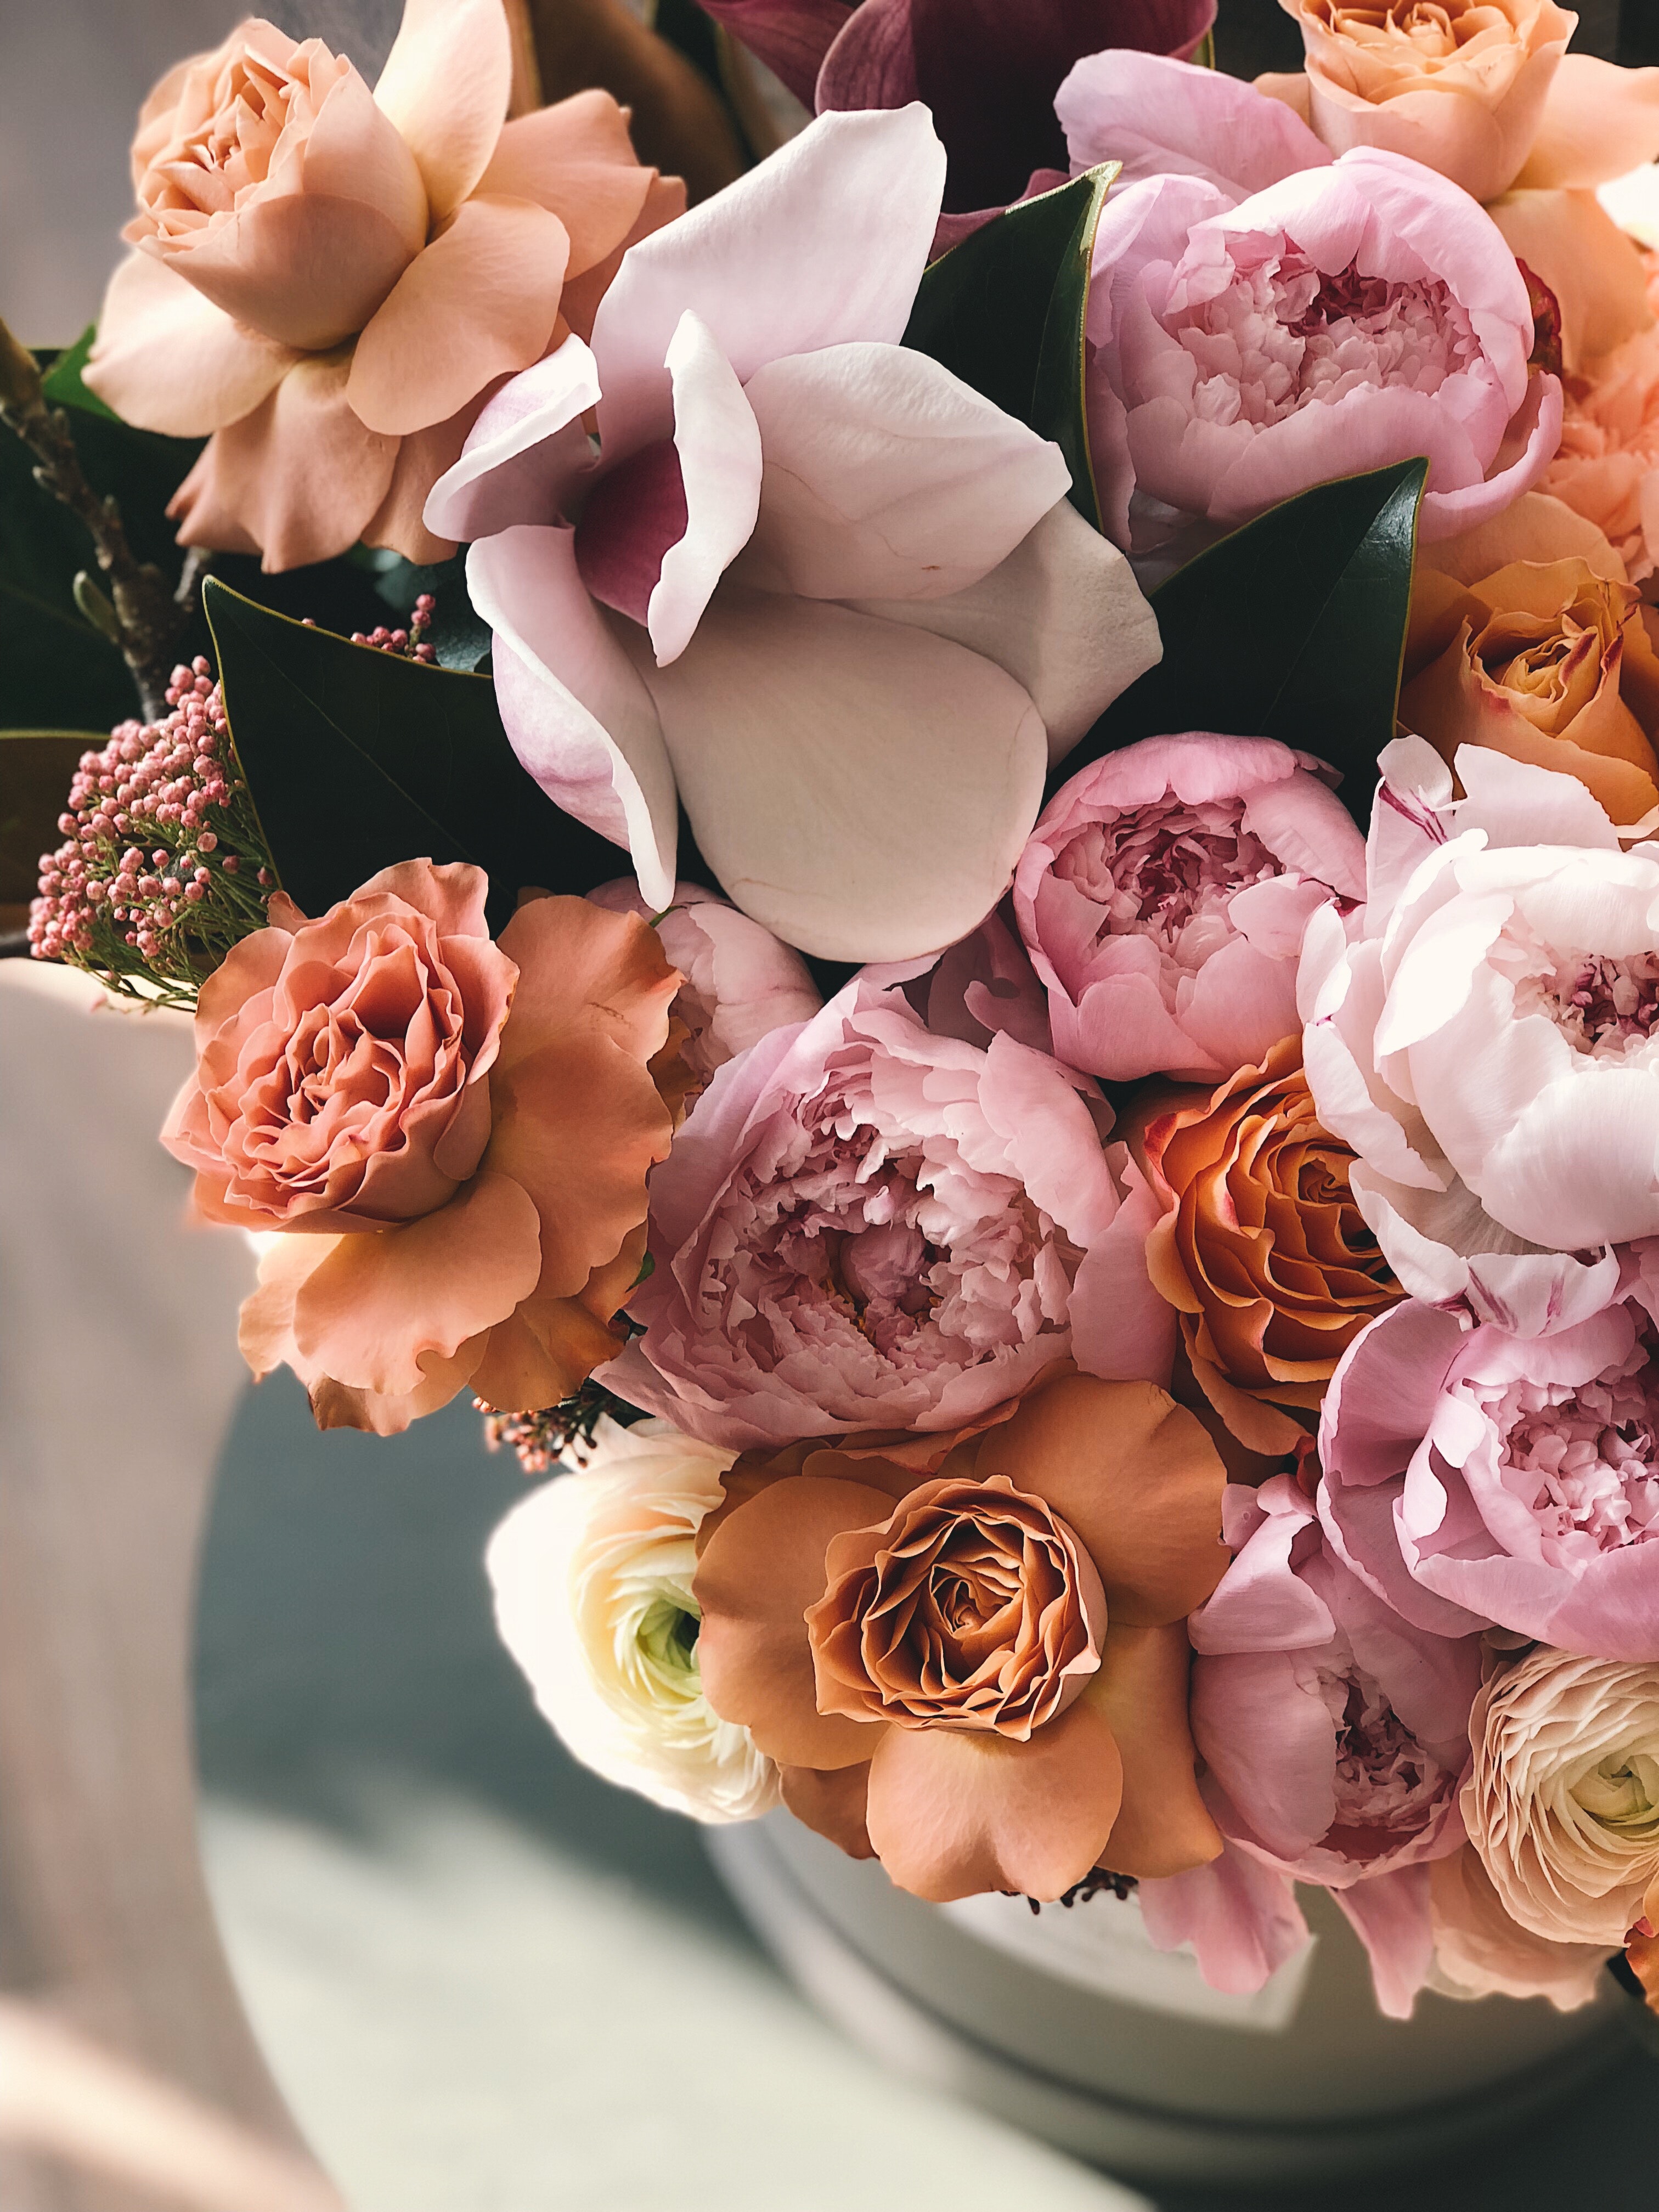
flower, pink, rose, flower arranging, rose family, flower bouquet, floristry, cut flowers, petal, floral design, rose order, flowering plant, wedding ceremony supply, garden roses